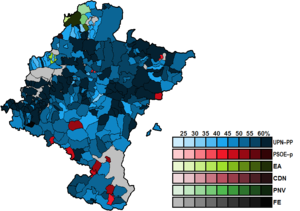
Les élections générales espagnoles de 2000 se sont tenues le dimanche 12 mars 2000 afin d'élire les 350 députés et 208 des 266 sénateurs de la VIIᵉ législature des Cortes Generales. 5 députés sont élus en Navarre.